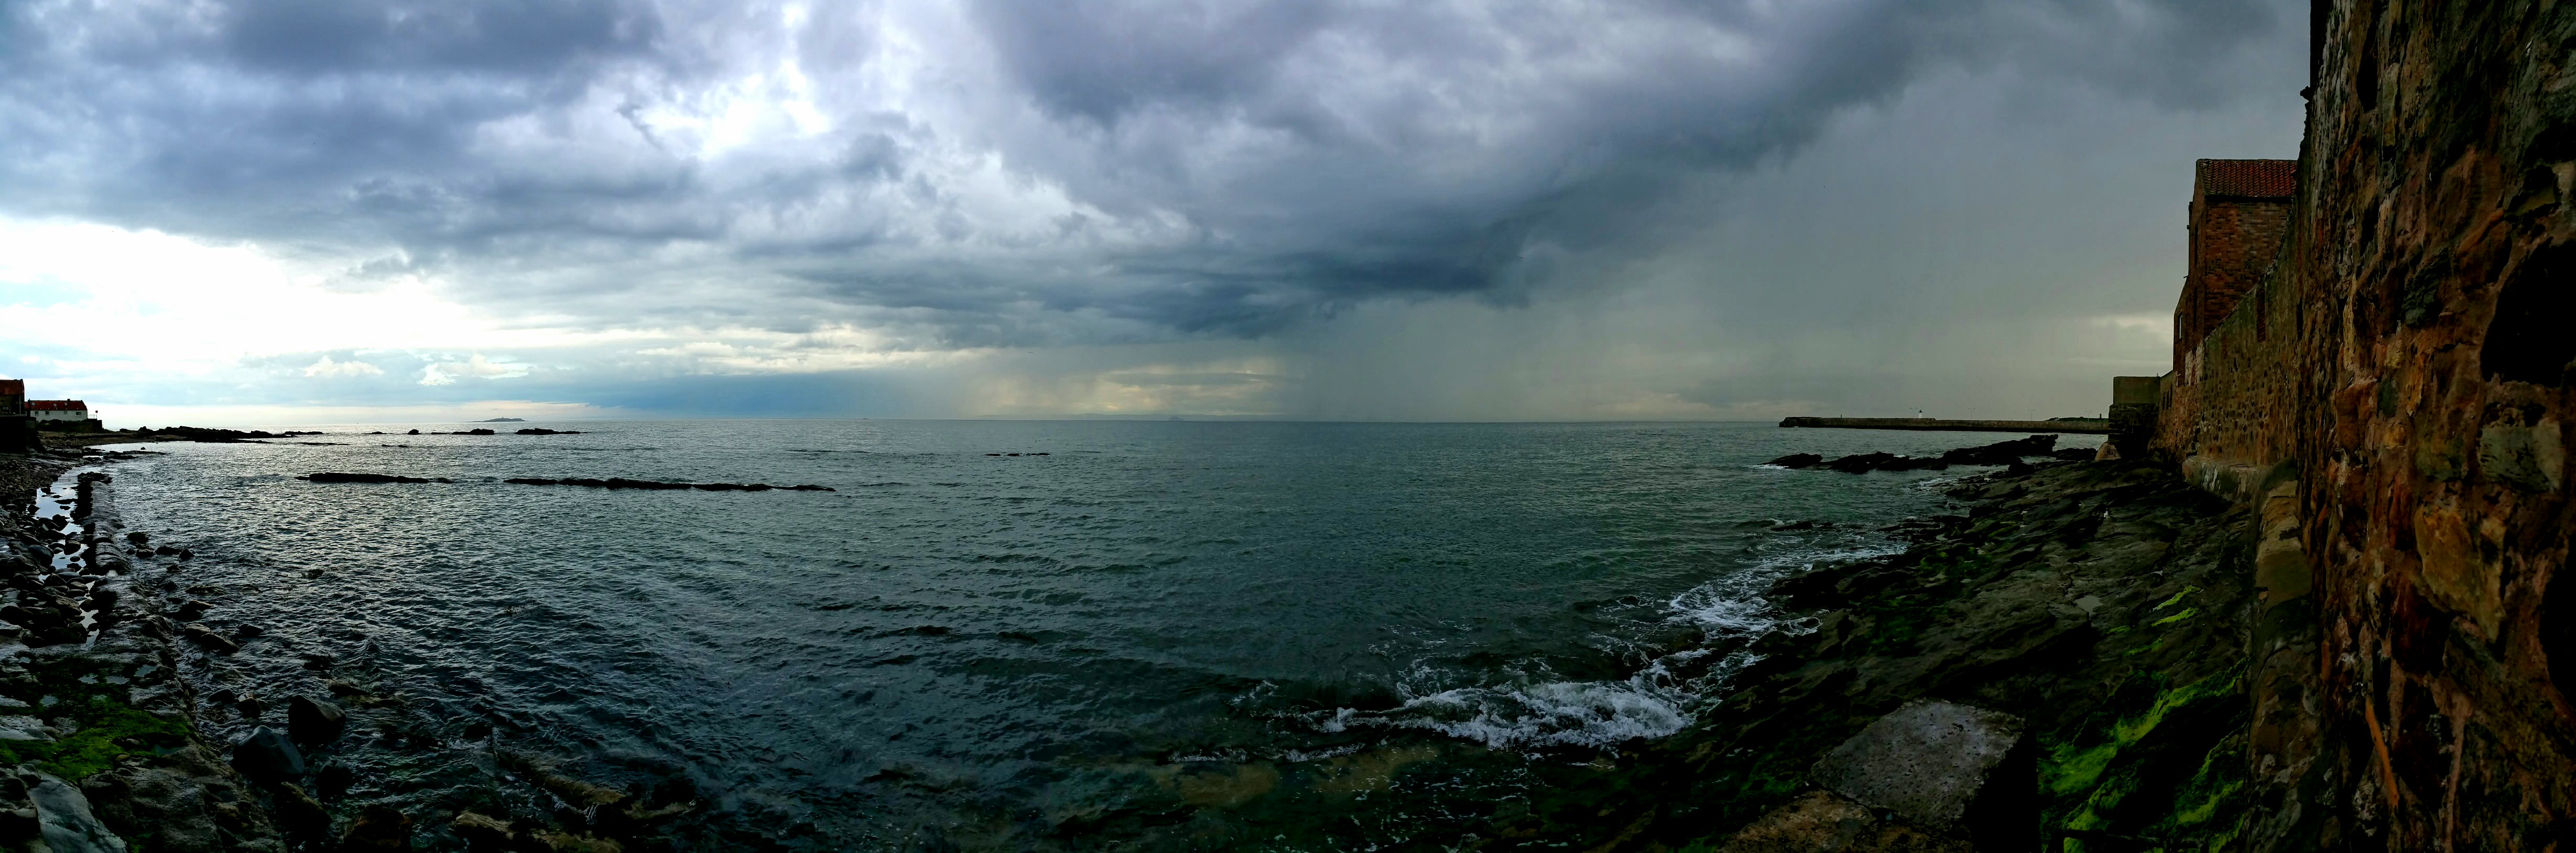
sea, coast, ocean, horizon, cloud, cliff, weather, bay, terrain